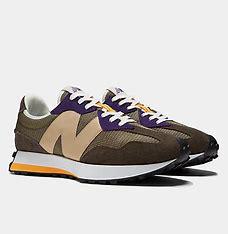
Brand: New
Model: Balance Lifestyle